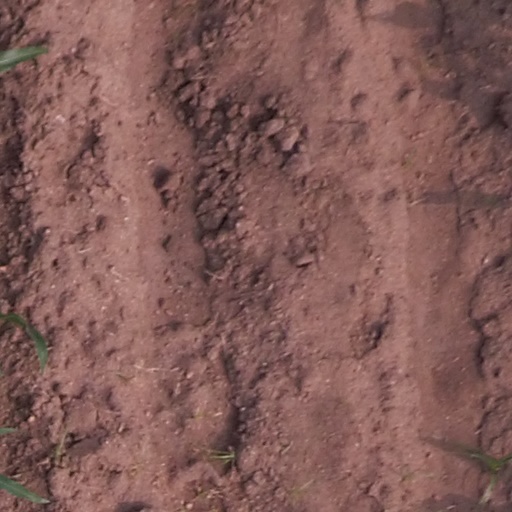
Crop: maize; corn